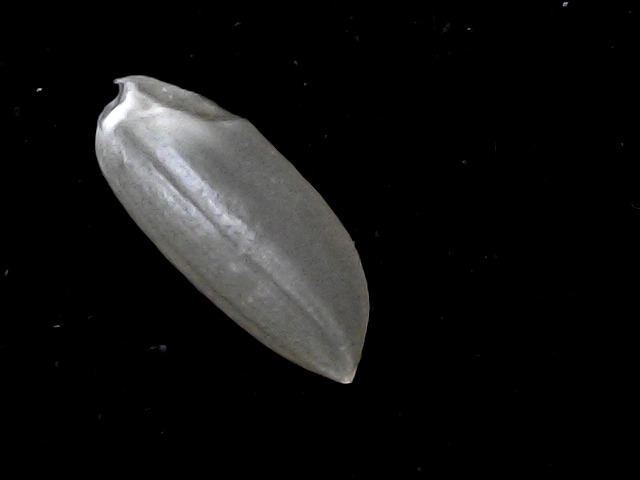
Rice variety: BD39